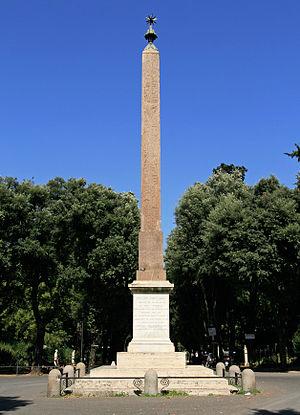
Cette liste des monuments de la Rome antique recense les monuments les plus importants construits à Rome ou à proximité immédiate, depuis la fondation de la ville jusqu'au début du VIIᵉ siècle.